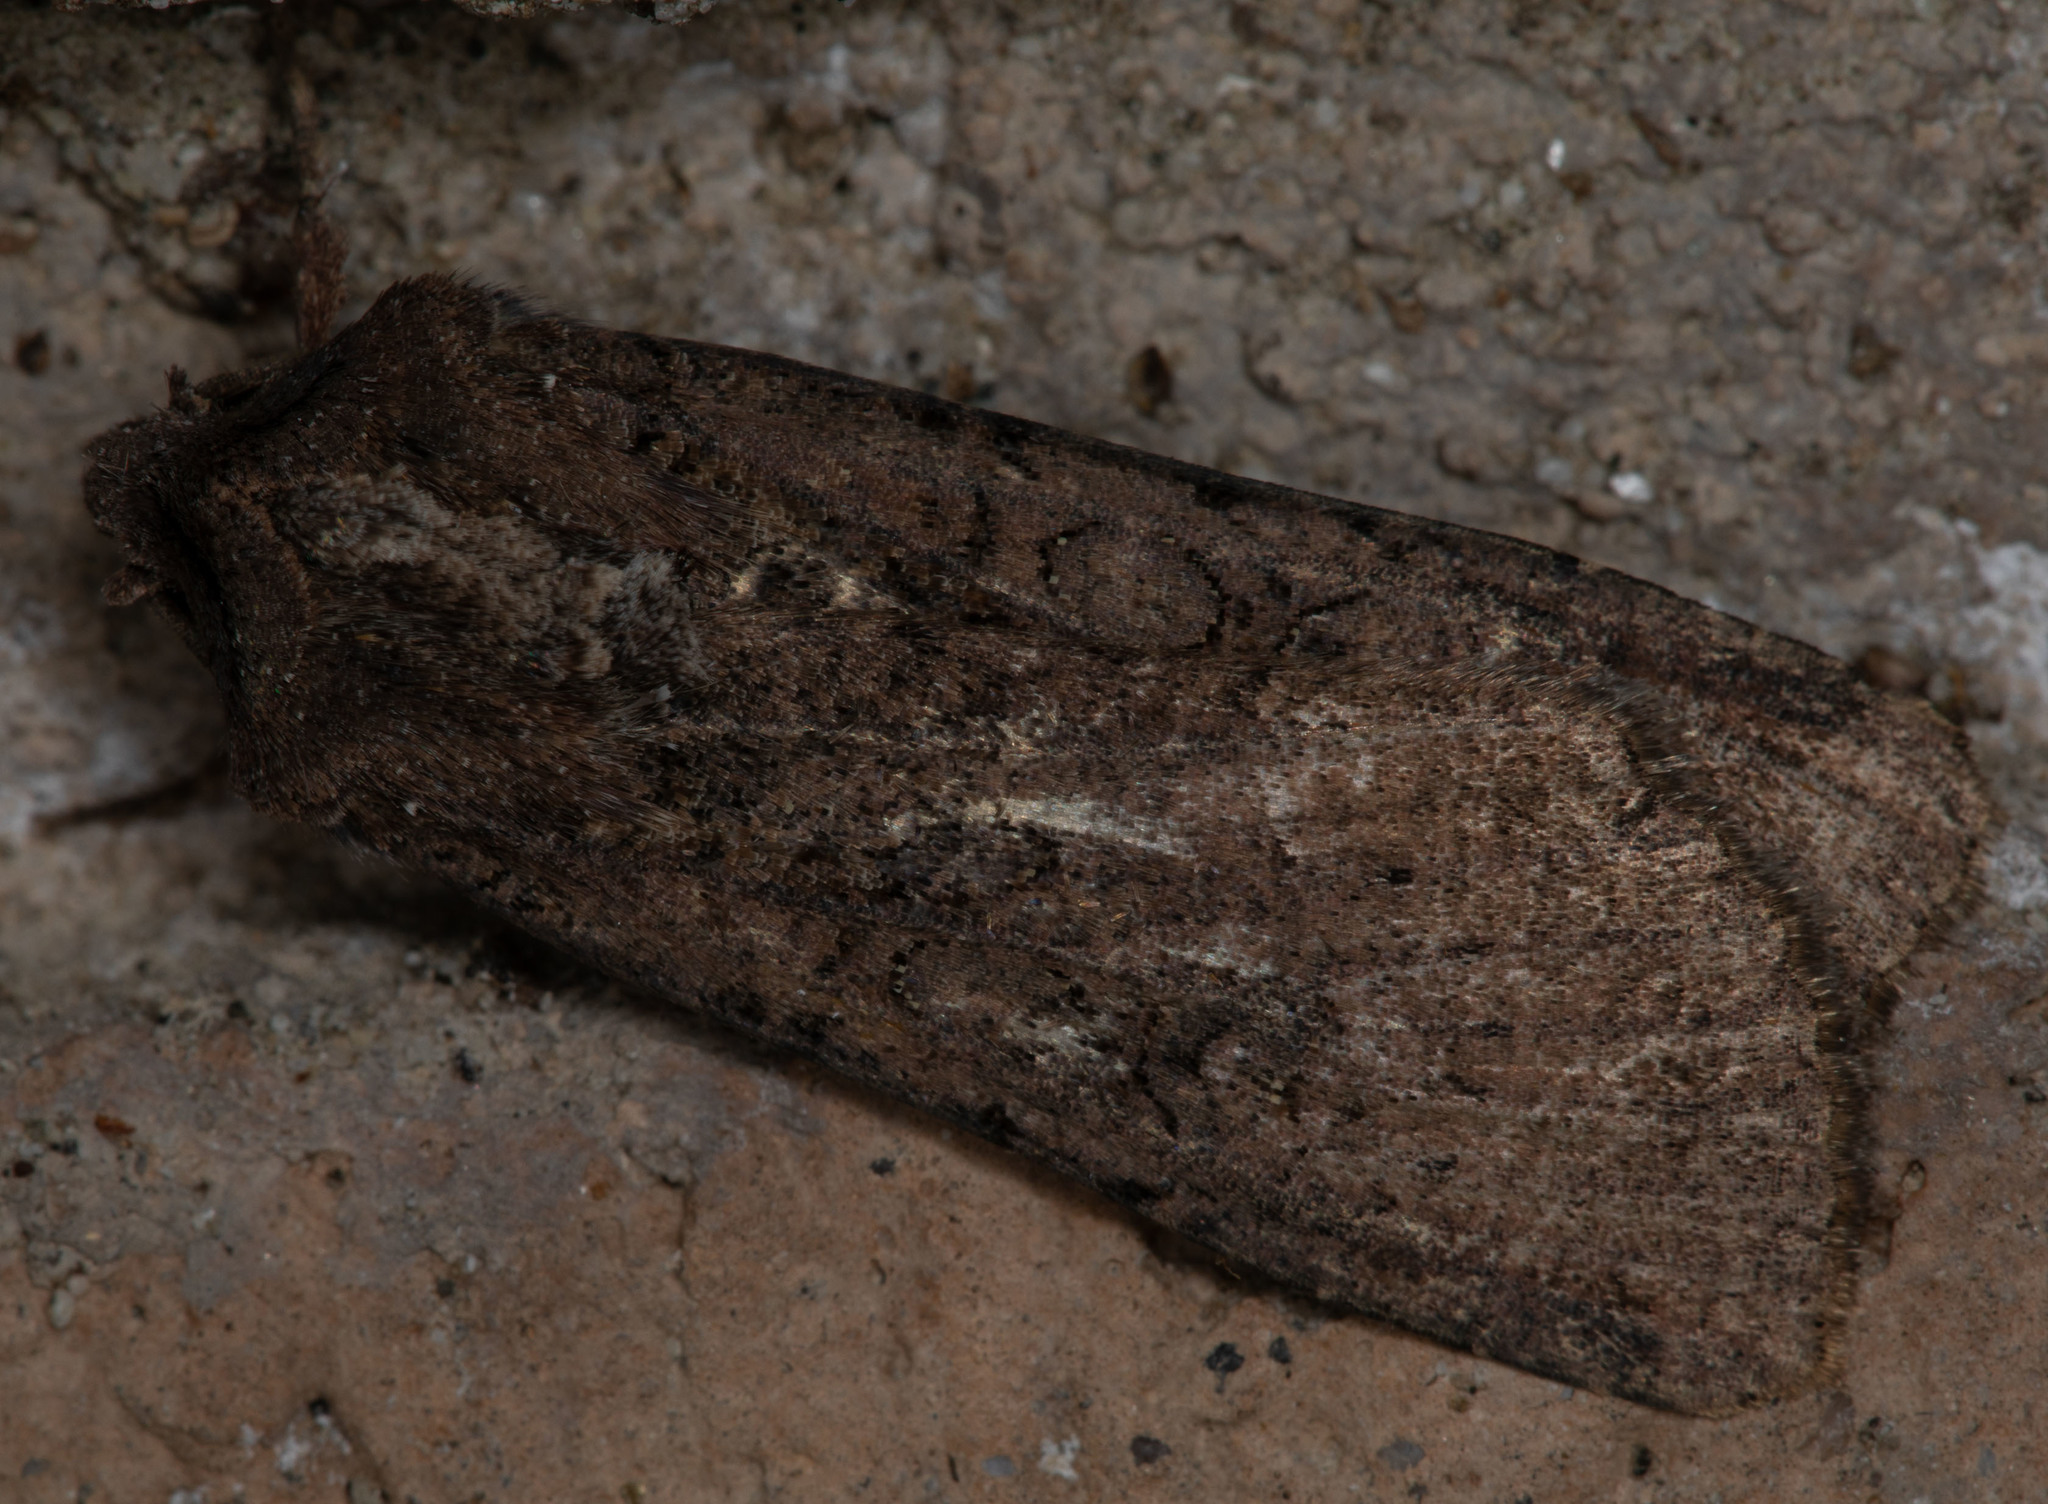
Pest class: cutworms